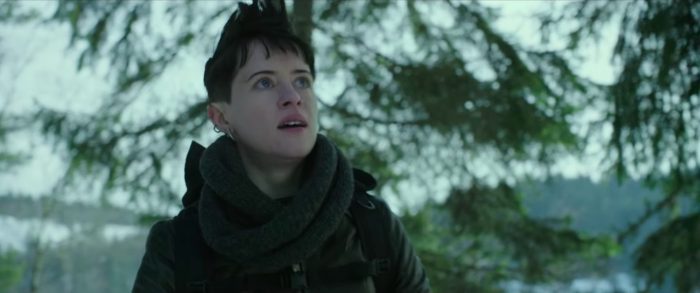
Gender: men